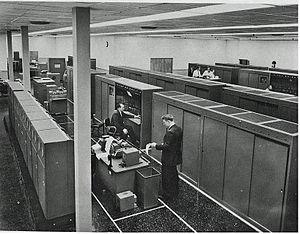
Control Data Corporation était une entreprise américaine pionnière dans la fabrication de supercalculateurs. Elle a été créée en 1957 à Minneapolis Saint Paul dans le Minnesota par des scientifiques américains issus des centres de recherche de la Navy, dont William Norris et le célèbre Seymour Cray qui fonda en 1972 la société Cray Research.
Remington Rand est un fabricant américain de machines de bureau, très connu pour avoir été le fabricant initial de l'UNIVAC I, qui fait désormais partie de Unisys. Remington Rand a produit aussi des machines à écrire, des armes et des rasoirs électriques.